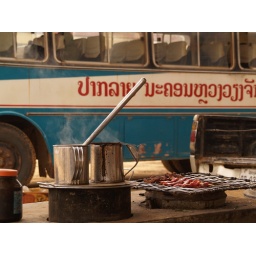
coffee pot in the bus station in Paklai